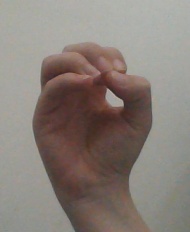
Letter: ha